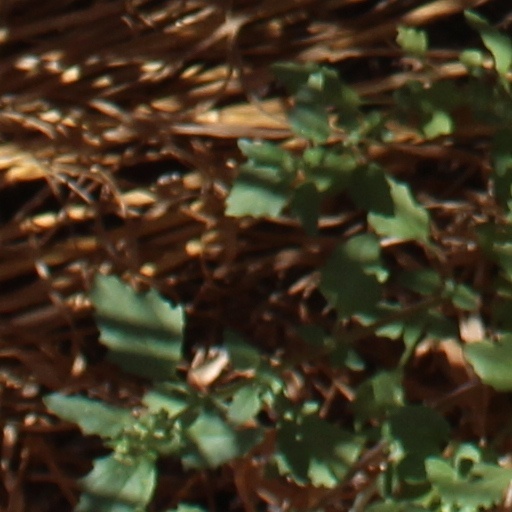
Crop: wheat